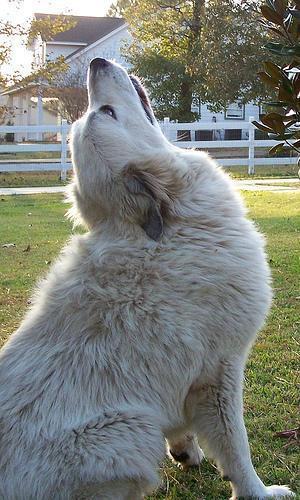
Great_Pyrenees